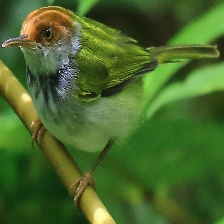
Species: TAILORBIRD
Scientific name: ORTHOTOMUS ATROGULARIS